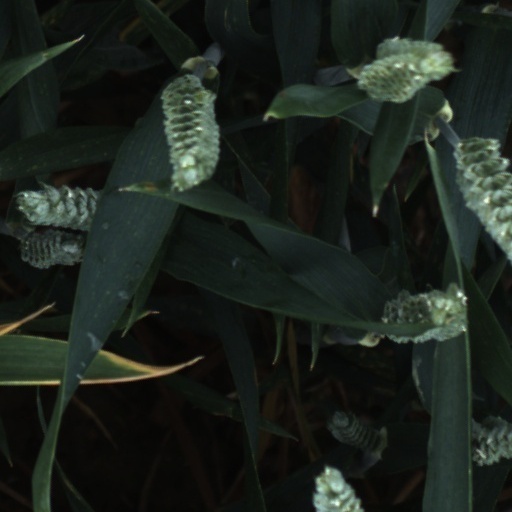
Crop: wheat